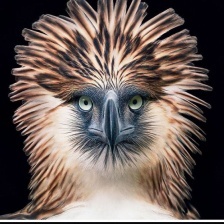
Species: PHILIPPINE EAGLE
Scientific name: PITHECOPHAGA JEFFERYI